Grisons

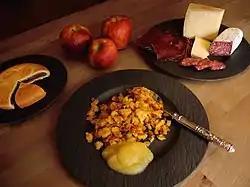
A dish of Maluns accompanied by various products of the Grisons

The gastronomy of the Grisons is mostly known for a dried-beef delicacy called Bündnerfleisch, often simply referred to as Grisons Meat. Other meat specialities include dried sausages (especially Salsiz, made of various meats), speck and ham. Cheeses produced in the Grisons are also numerous. Among notable dishes are the Capuns, predominantly made in the western part of the Grisons. Capuns consist of hearty dumplings with pieces of meat wrapped in chard leaves, then gratinated in oven with cheese and cream. The Maluns are another well-known dish of the Grisons. They are made of boiled potatoes mixed with flour, then fried in butter. Maluns are typically served with a compote of apples and various other local products such as cheeses and meat specialities. The Pizzoccheri are another dish, essentially eaten in the valley of Poschiavo. They consist of buckwheat noodles, cooked with potatoes, vegetables and cheese. The emblematic dessert of the Grisons is the Bündner Nusstorte. It is essentially a shortcrust pastry filled with a mix of caramelized walnuts and honey. Another similar pastry, but containing chestnuts instead, the Torta di Castagne, is made in the southern valleys, especially in the Val Bregaglia.